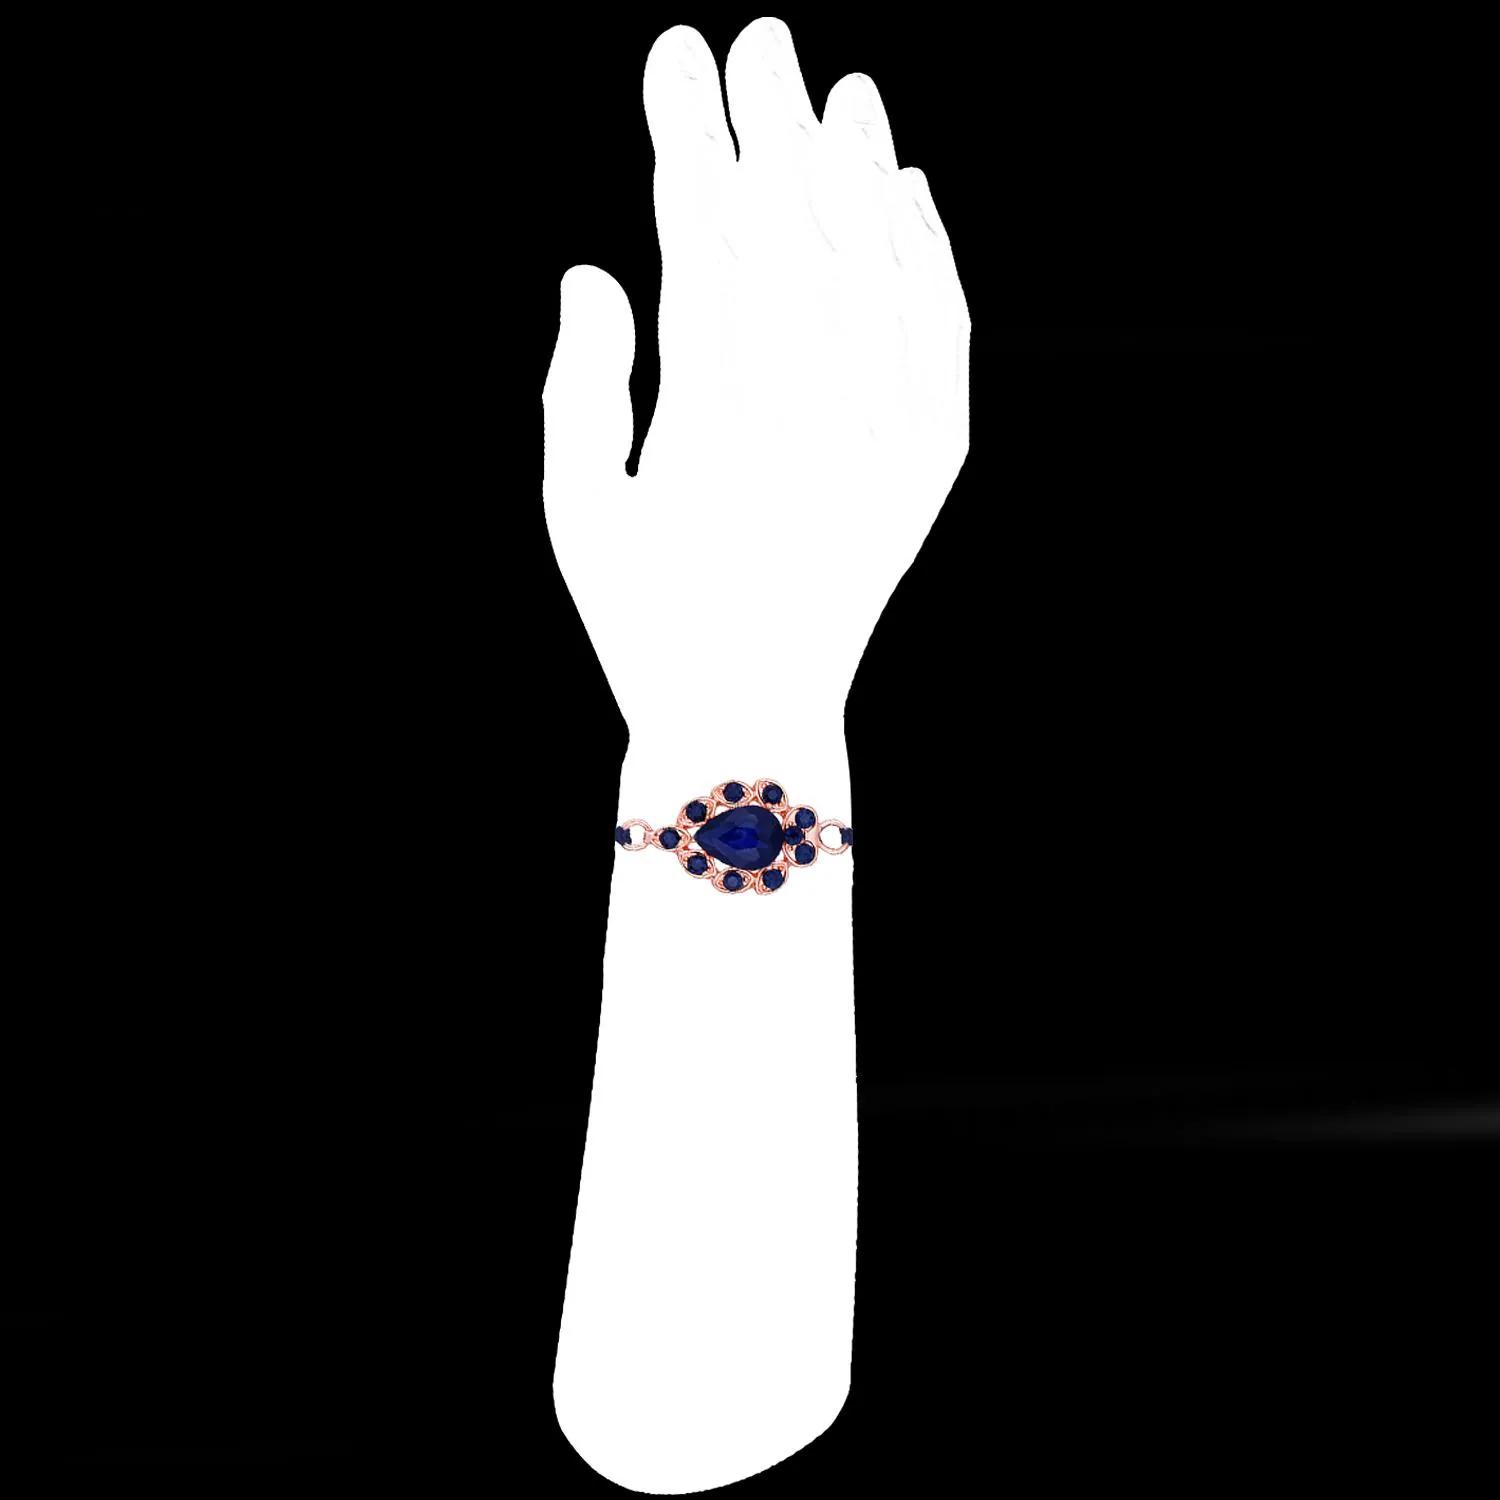
 Mahi Rose Gold Plated Blue Crystals Studded Simple and Classic Rakhi for Bhaiya, Brother, Bhai, Bro (RA1100794ZBlu)
Type: Rakhis
Brand: Mahi
Price: Rs. 229
 Celebrate Raksha Bandhan with our exquisitely crafted Rakhi, designed to strengthen the bond between siblings. This traditional Rakhi features intricate beadwork and durable thread, ensuring it stands the test of time. Handmade with care, each Rakhi is a unique and meaningful gift for your brother. Each Rakhi carries heartfelt blessings and good wishes for your brother's well-being and success. Celebrates the bond of love and protection between siblings, a cherished tradition in Indian culture.
Features: The Rakhi is adorned with vibrant colors and attractive embellishments that add a touch of elegance to the celebration.,Content in Box : 1 Rakhi ; Cultural Significance: This beautiful Rakhi will acknowledge your love for Your Brother with the promise that your bond with him will grow stronger as time goes on.,Vibrant Colors: Adding bright and playful colors to the celebration will make it stand out and make it more enjoyable.,Celebrate the bond of love and protection with our exquisite Rakhis. Share the joy of Raksha Bandhan Festival with this beautiful Rakhi, a token of love, protection and blessings.,Adjustable Size and Easy to tie: Designed to fit wrists of all sizes. It is simple and easy to tie the Rakhi securely and effortlessly.
Included: 1 Rakhi